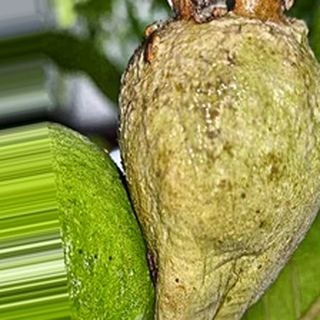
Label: guava_fruit_fly